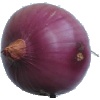
Label: Onion Red Peeled 1